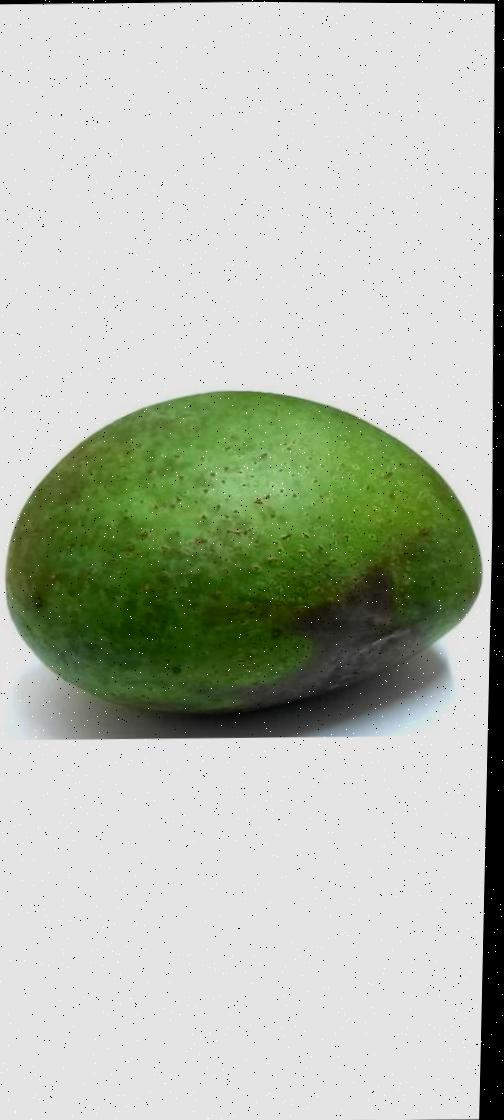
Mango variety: Ashshina Zhinuk